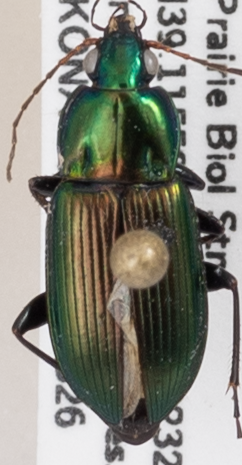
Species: Poecilus chalcites
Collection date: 2020-08-26
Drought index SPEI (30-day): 0.244
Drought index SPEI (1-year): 0.77
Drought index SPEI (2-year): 2.09